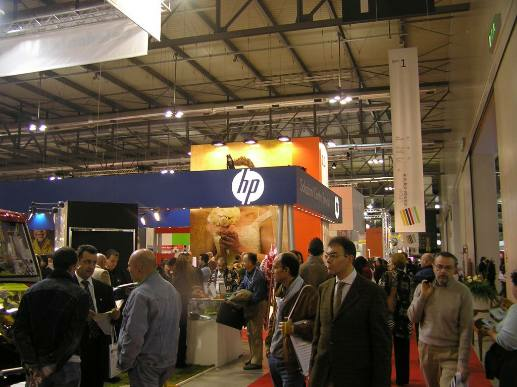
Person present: Yes